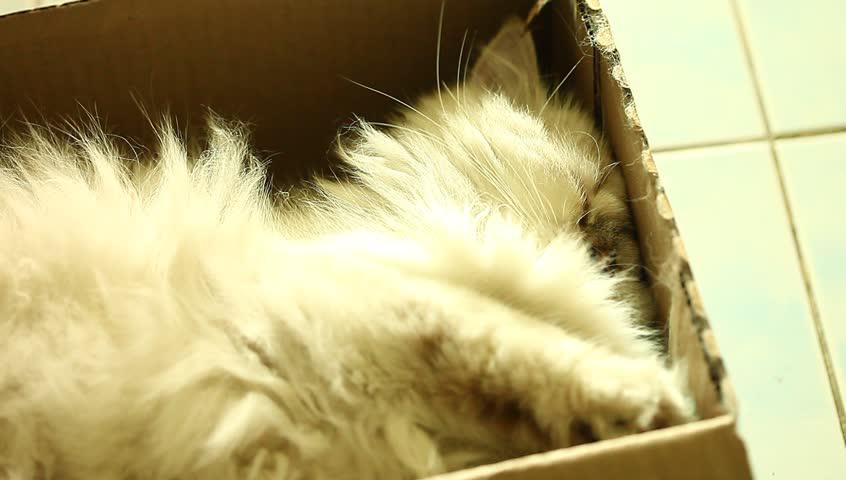
footage of cat sleeping in the box represent the pet and animal concept related idea
Relation: Subjective, Story